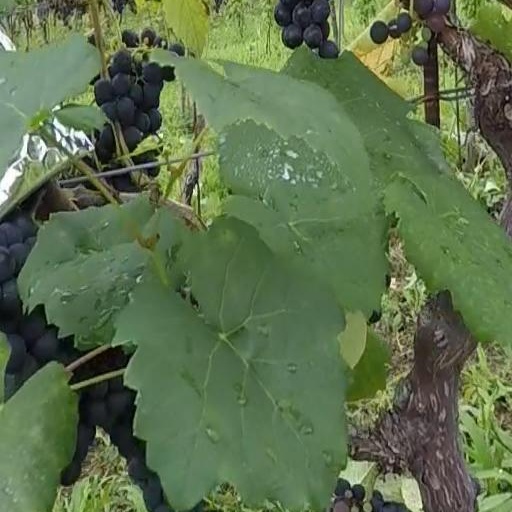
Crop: grape